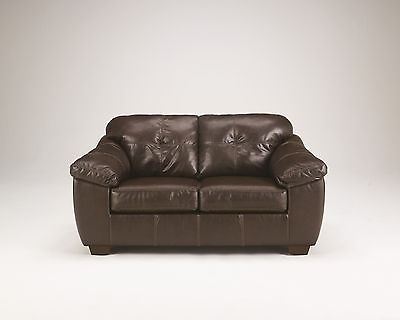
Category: sofa